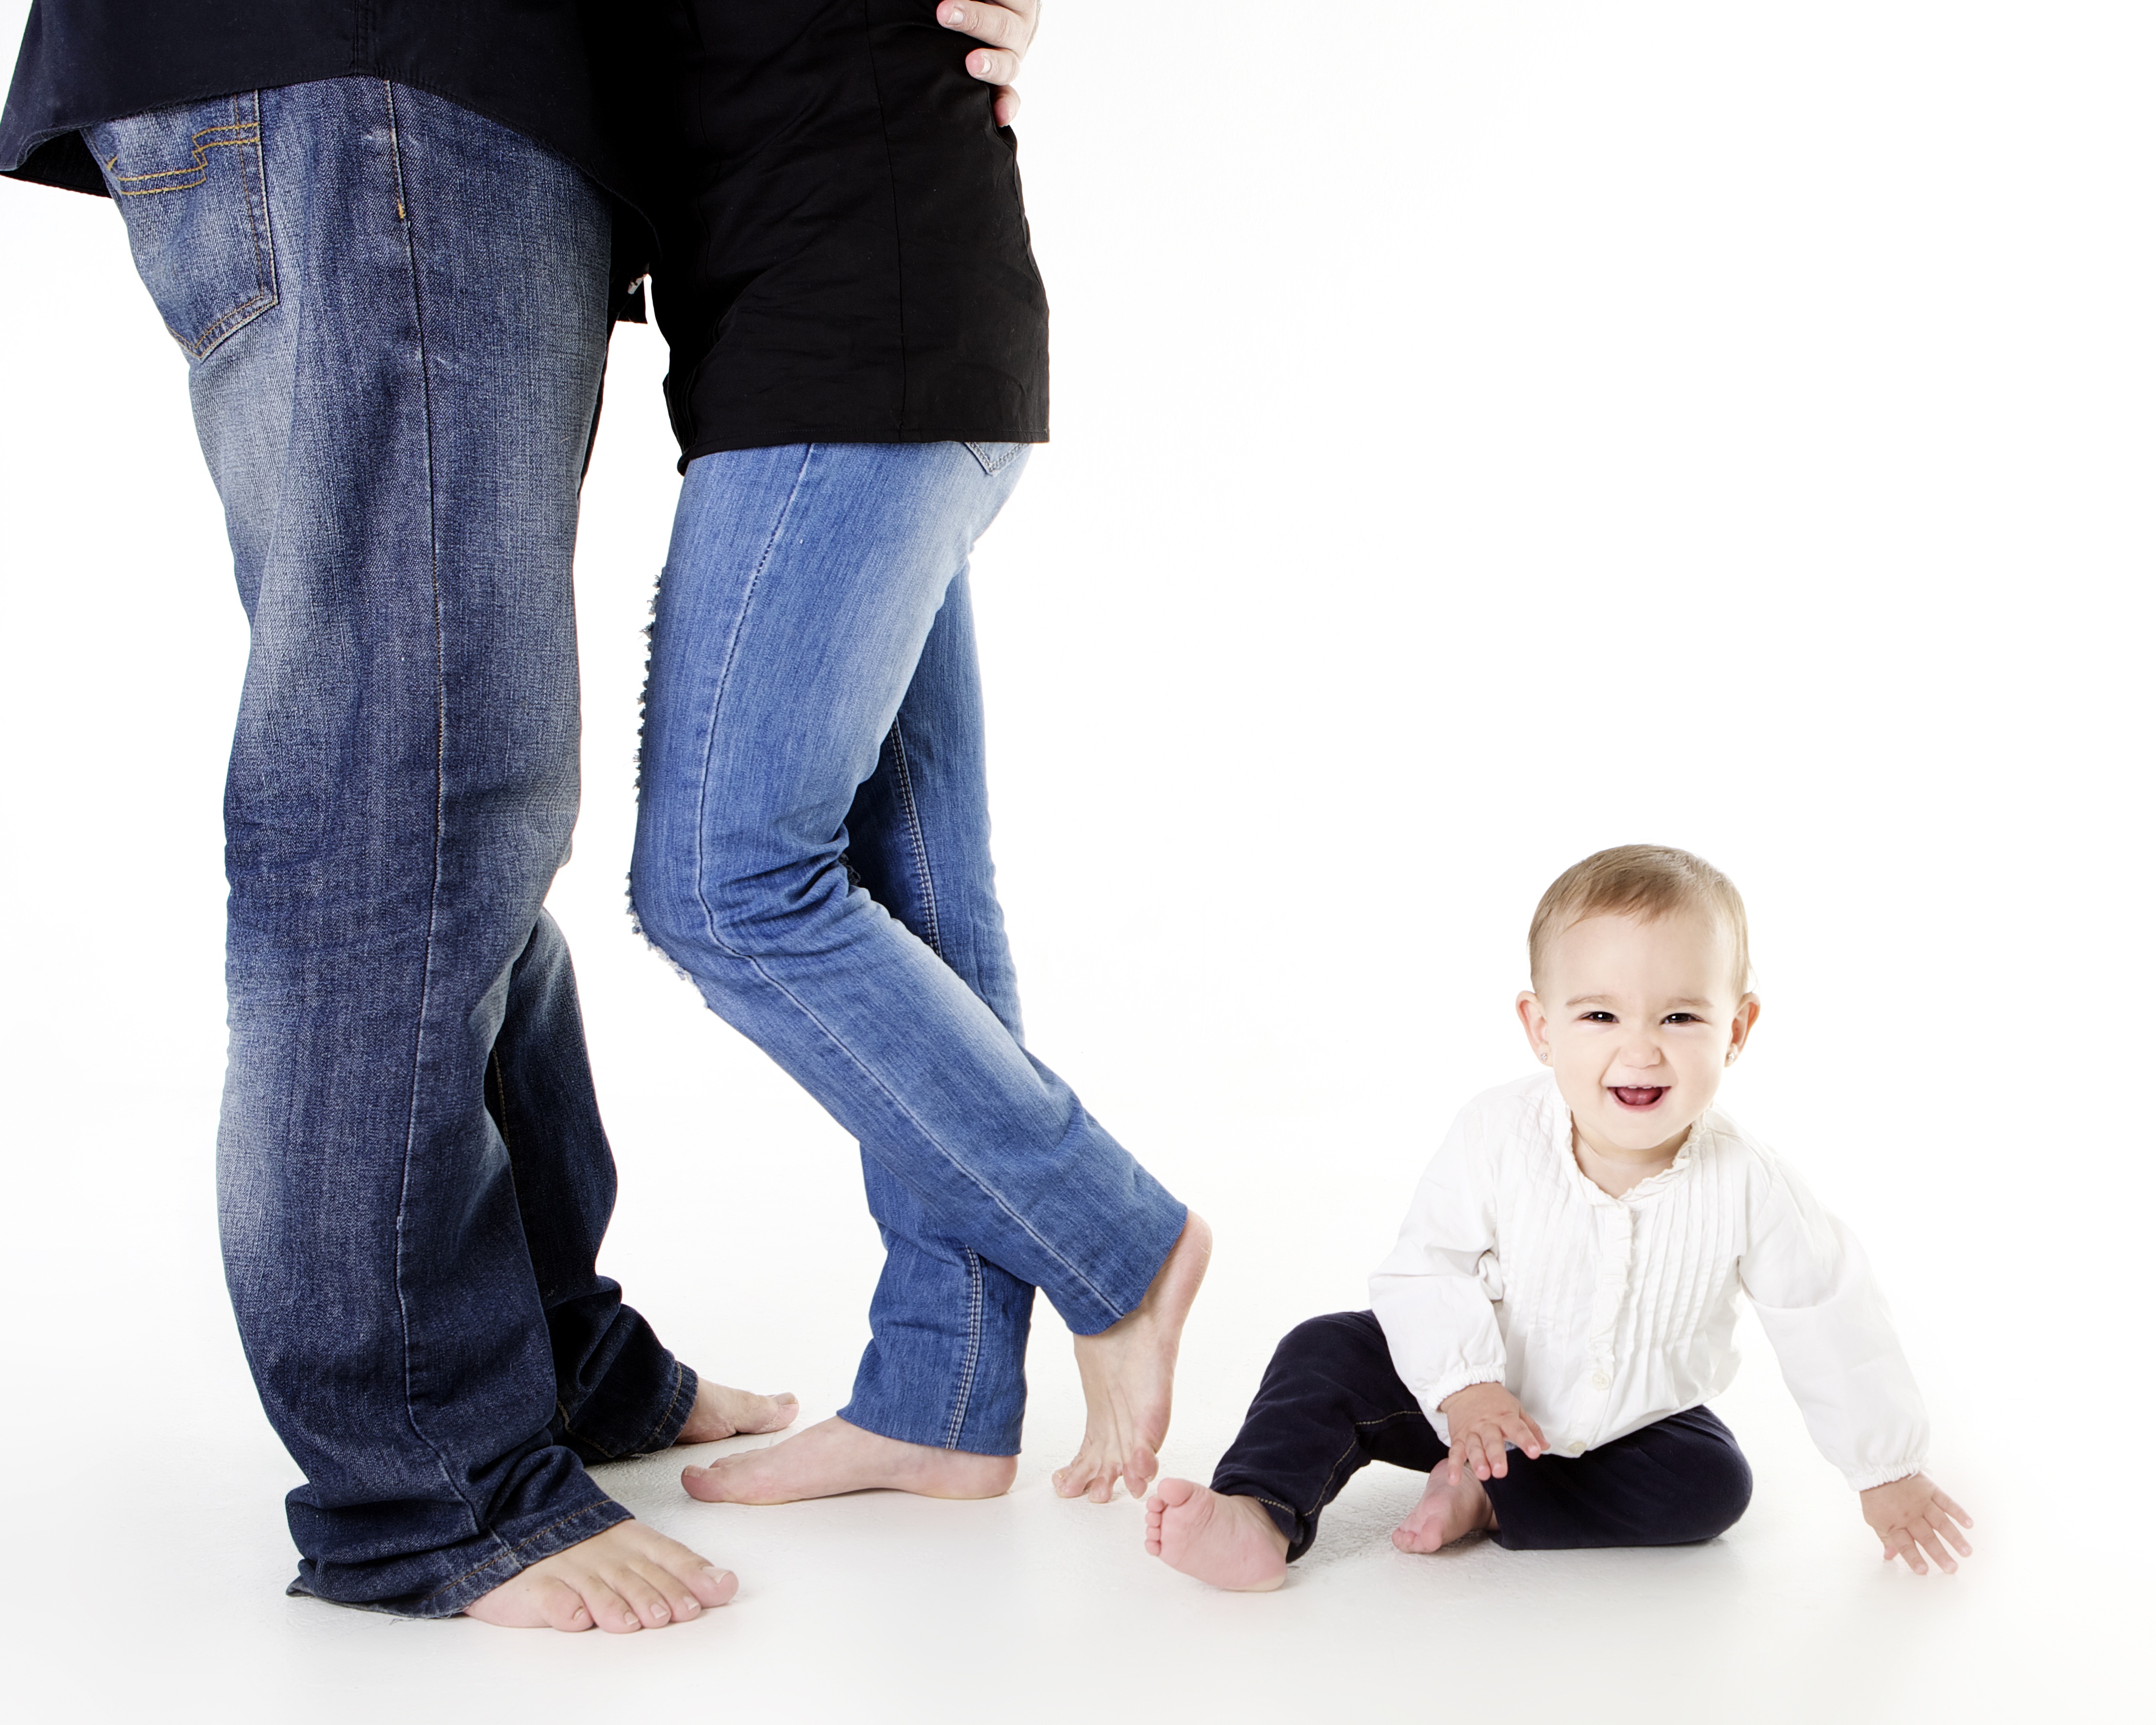
girl, feet, clothing, barefoot, trousers, human positions